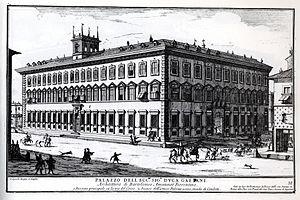
Francesco Maria Marescotti Ruspoli est un marquis et prince italien.